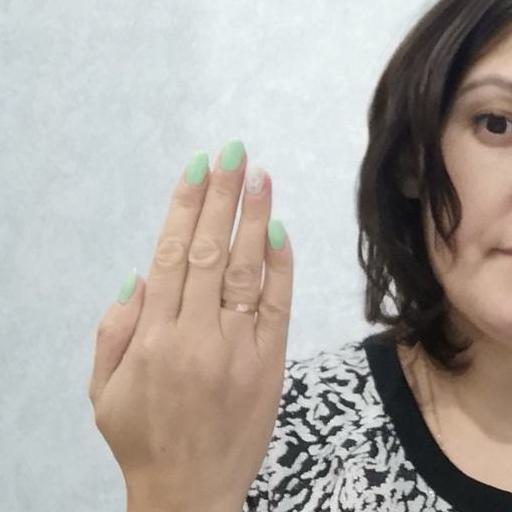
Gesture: stop_inverted